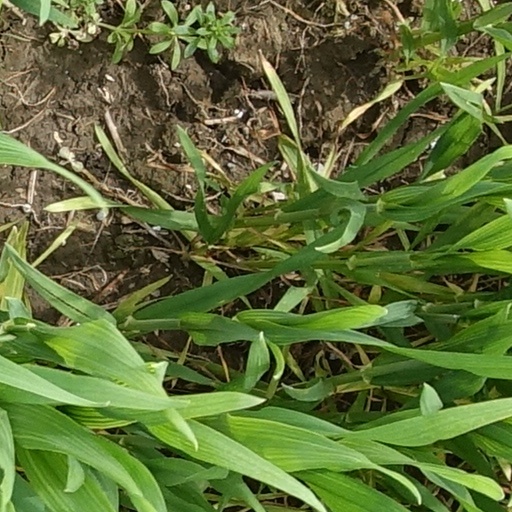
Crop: wheat